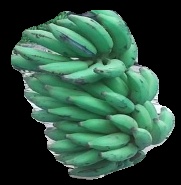
Variety: elakki-bale
Grade: grade3